Shanxi Rift System

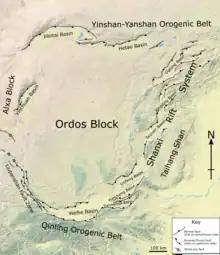
Map of the Shanxi Rift System along the eastern margin of the Ordos Block

The Shanxi Rift System or Fen–Wei Rift System is a zone of active extensional tectonics that forms the eastern margin of the Ordos Block in northern China. The zone extends for at least and runs south-southwest to north-northeast. The individual rift basins that make up the rift system have an overall en echelon geometry, consistent with a right lateral sense of strike-slip displacement across the zone. The basins contain a thick sedimentary sequence of Neogene age, which ranges from in thickness. The rift system is continuous with the Weihe Basin to the southwest, which became active during the Paleogene. Rupture of the major normal faults that bound the Weihe and Shanxi rift basins has caused many large and damaging historical earthquakes, including the 1303 Hongdong (>200,000 deaths), 1556 Shaanxi (830,000 deaths), 1626 Lingqiu (>5,200 deaths), 1695 Linfen (>52,600 deaths) and 1815 Pinglu (>13,000 deaths) events.